Jeff Ray Clark

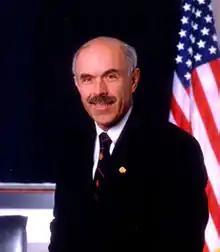

Jeff Ray Clark is an American economist specializing in public finance, public choice, and managerial economics. He is the Scott L. Probasco, Jr. Chair of Free Enterprise at the University of Tennessee at Chattanooga.